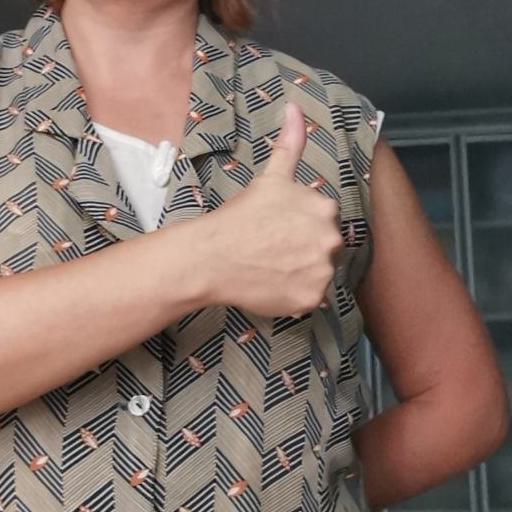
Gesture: like